Kafka's Prayer

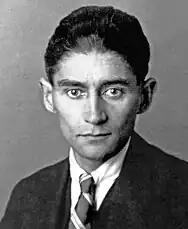
Novelist Franz Kafka, the subject of Goodman's analysis

"Kafka's Prayer" is a book of literary criticism by Paul Goodman about the works of novelist Franz Kafka. The book's title comes from a statement by Kafka that "writing is a form of prayer". Goodman, the critic, holds that Kafka, as a "sick consciousness", used his literature as a prayer to lift from near-psychotic, self-punishing fear. Despite this anxious melancholy, Goodman argues that moments of Kafka show the release of "natural powers" and "natural morality", revealing man's "general freedom". Goodman encourages Kafka to be read as a procession of self-release, to find life in the escape from misery and repression.